Question: Please indicate a possible affordance area of the frisbee that can be used for holding
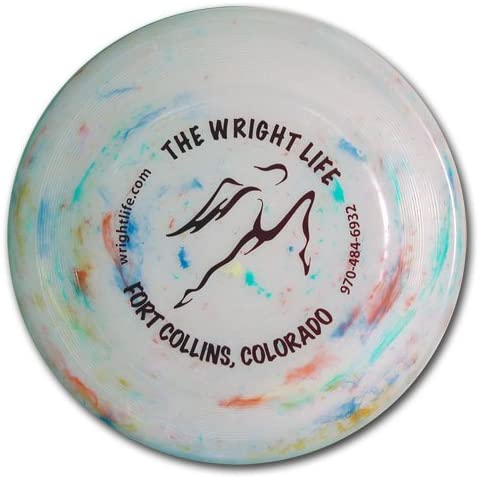
Answer: [5.5, 7, 472.5, 467]